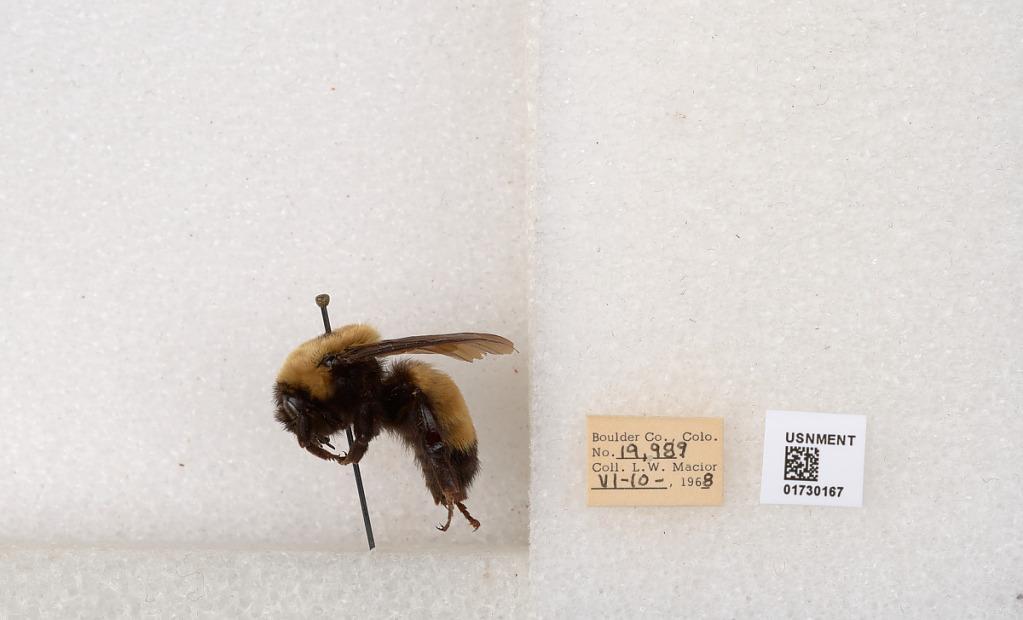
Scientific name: Bombus (Bombus) nevadensis Cresson